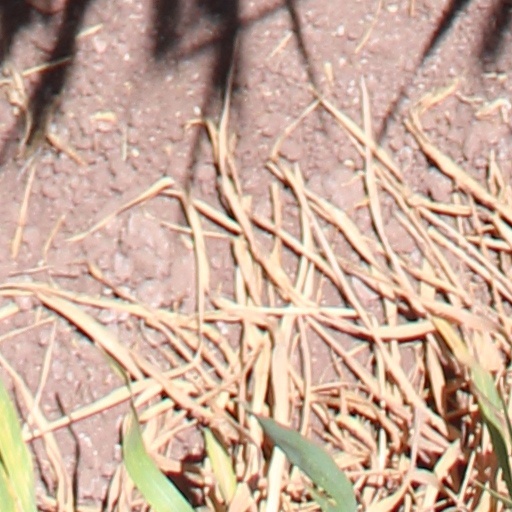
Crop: wheat